Portmoak

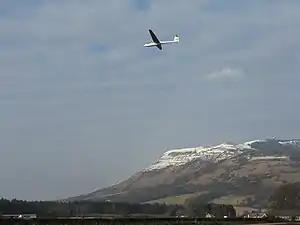
Bishop Hill

The Scottish Gliding Union at Portmoak Airfield, Scotlandwell is the largest gliding club in Scotland.